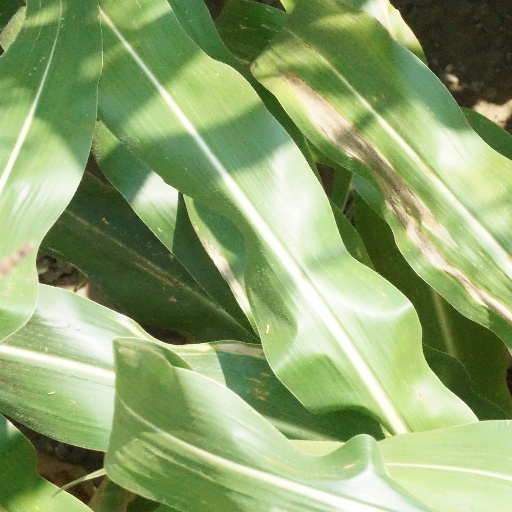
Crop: maize; corn